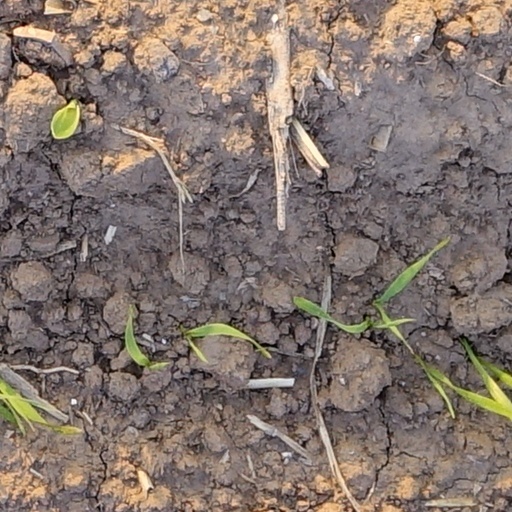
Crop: wheat